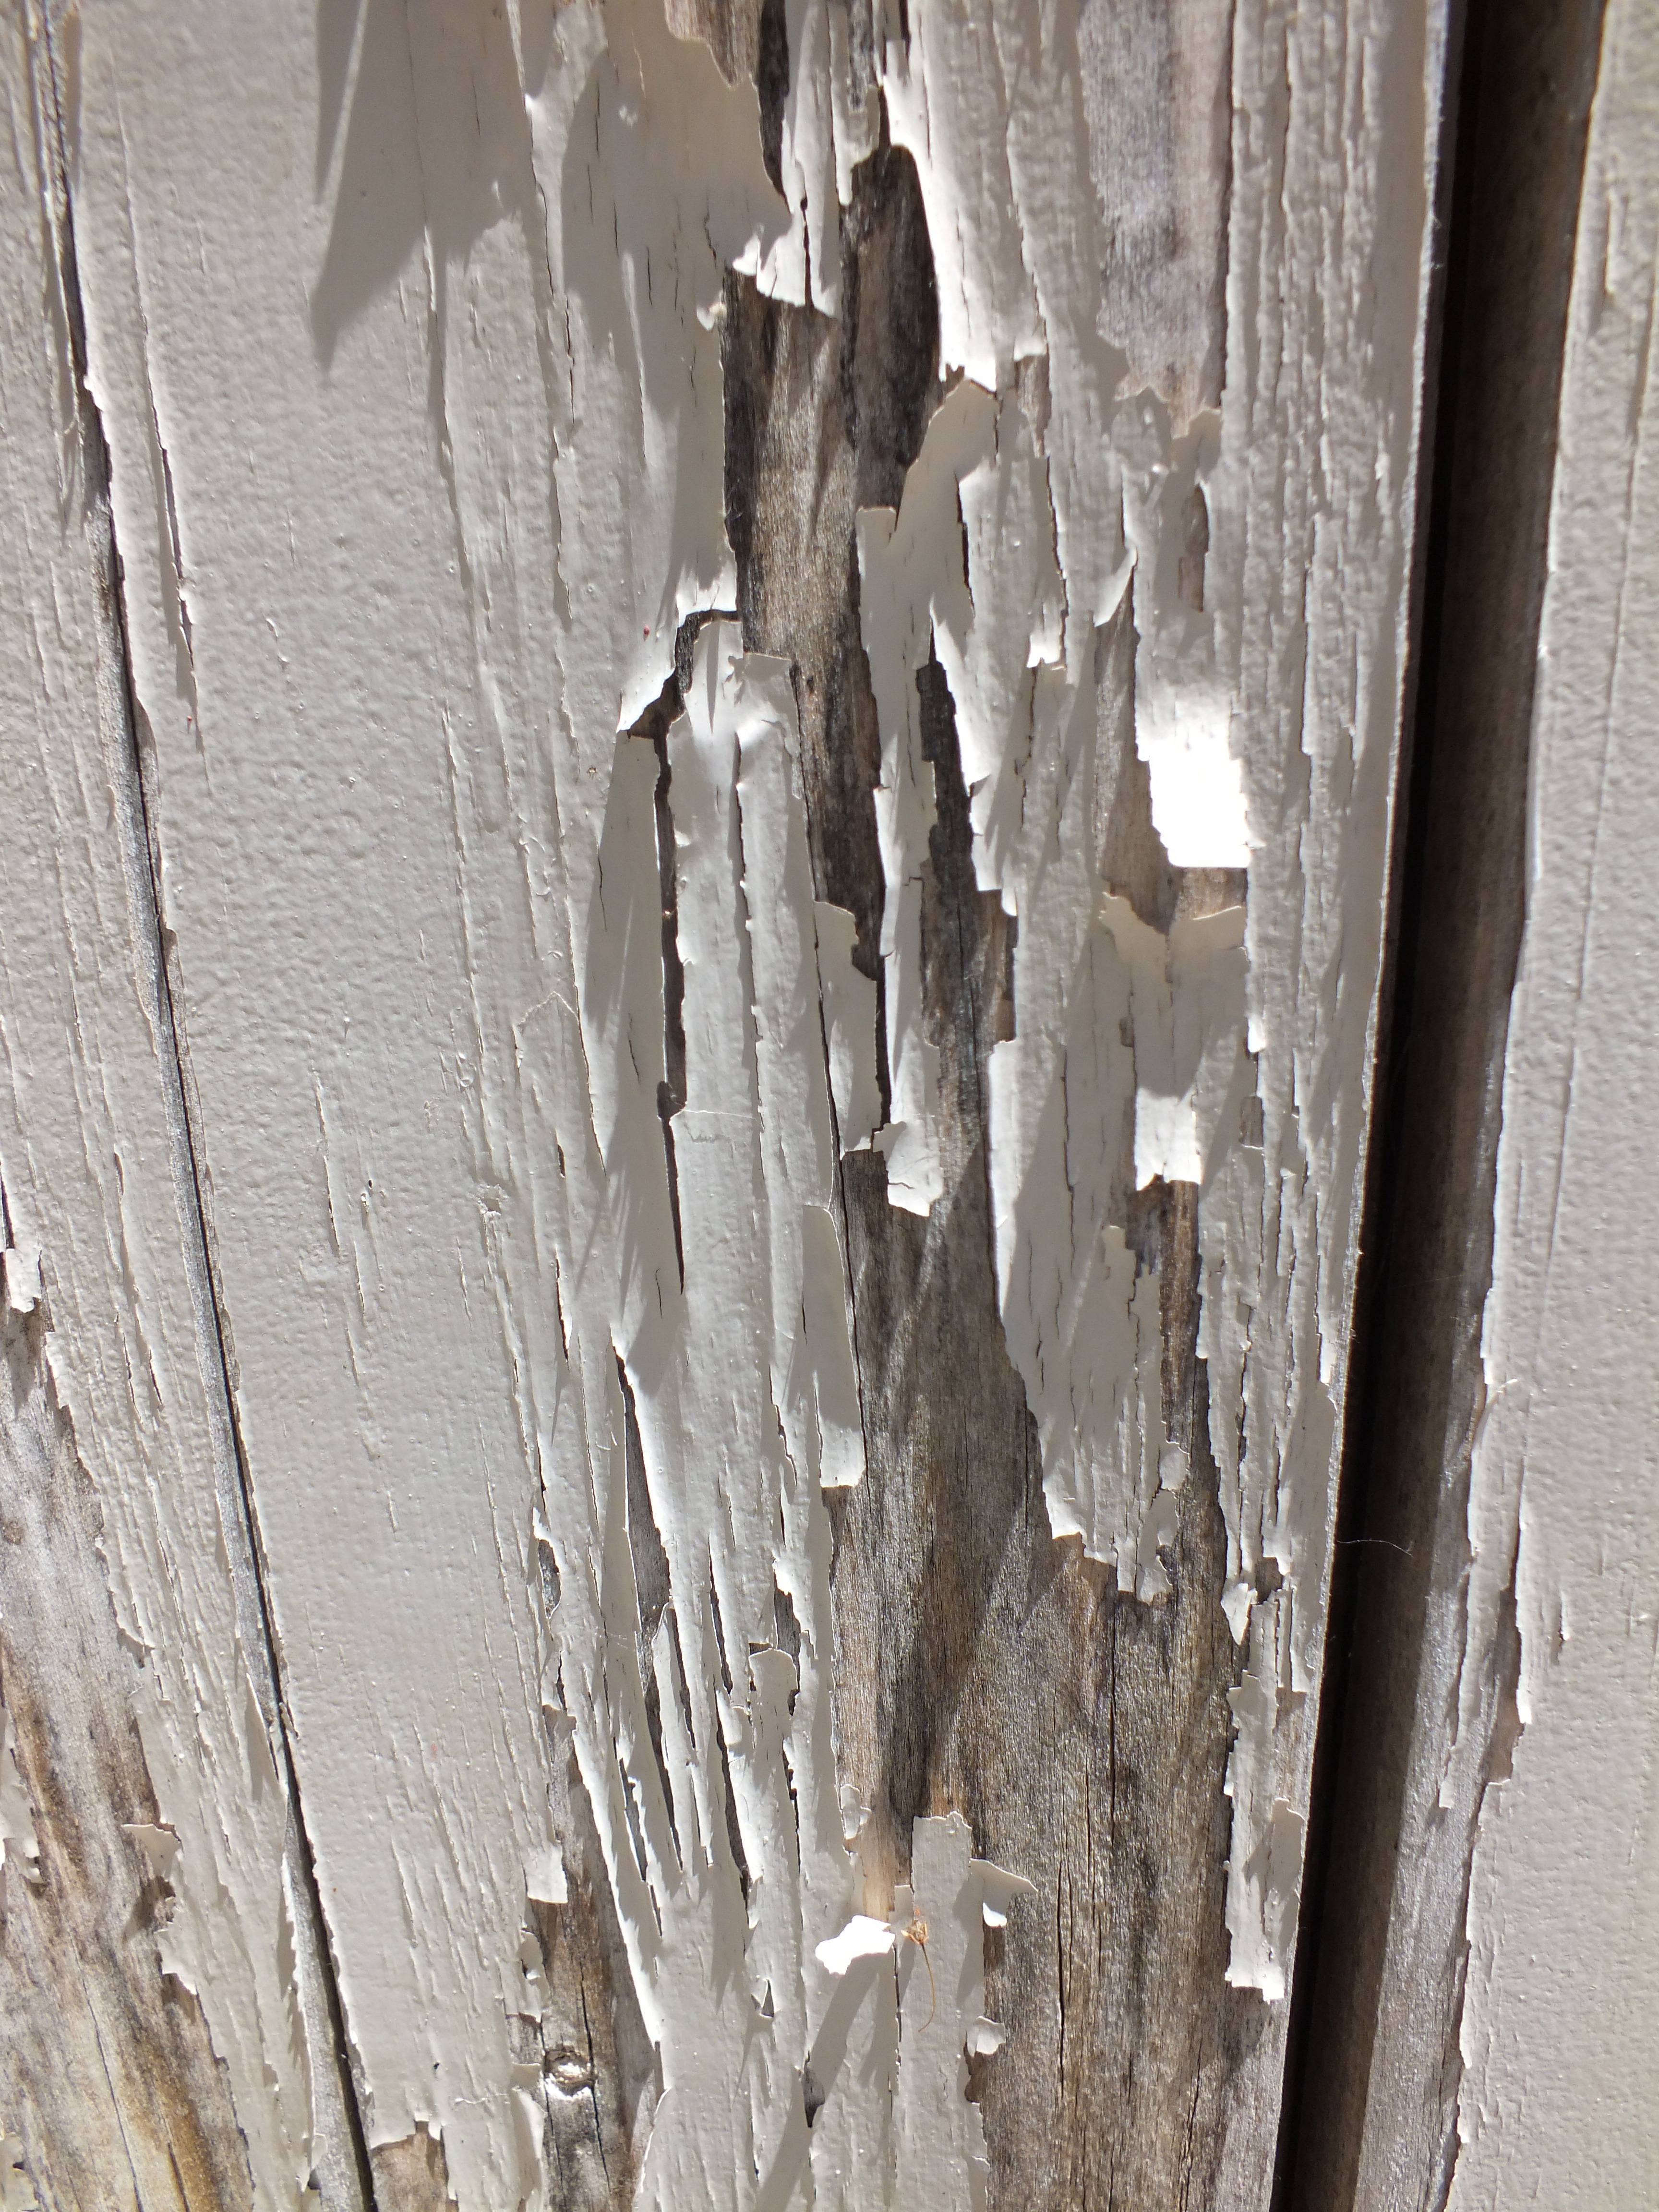
tree, branch, winter, wood, vintage, texture, leaf, trunk, old, wall, formation, ice, paint, twig, peeling paint, peel, carving, woody plant